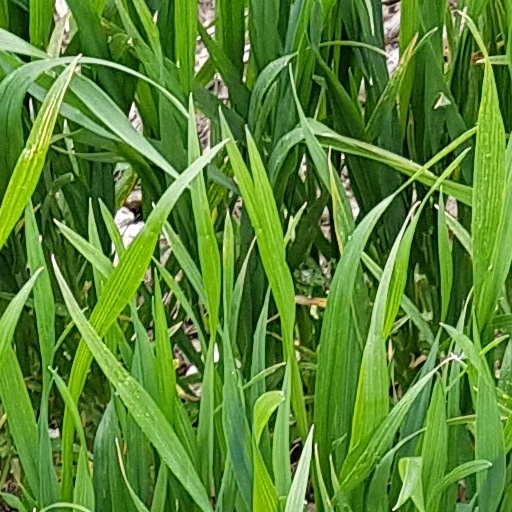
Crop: wheat